Sonic the Hedgehog

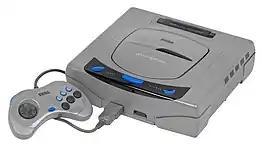
Few "Sonic" games were released for the Saturn. The cancellation of "Sonic X-treme" is considered a significant factor in the Saturn's commercial failure.

Naka was dissatisfied with his treatment at Sega and felt he received little credit for his involvement in the success. He quit but was hired by Cerny to work at the US-based Sega Technical Institute (STI), with a higher salary and more creative freedom. Yasuhara also moved to STI. STI began work on "Sonic the Hedgehog 2" (1992) in November 1991. Level artist Yasushi Yamaguchi designed Sonic's new sidekick, Tails, a flying two-tailed fox inspired by the mythological kitsune. Like its predecessor, "Sonic the Hedgehog 2" was a major success, but its development suffered from the language barrier and cultural differences between the Japanese and American developers. While STI developed "Sonic 2", Ohshima led a team in Japan to create "Sonic CD" for the Genesis's CD-ROM accessory, the Sega CD; it began as a port of the first game but evolved into a separate project.